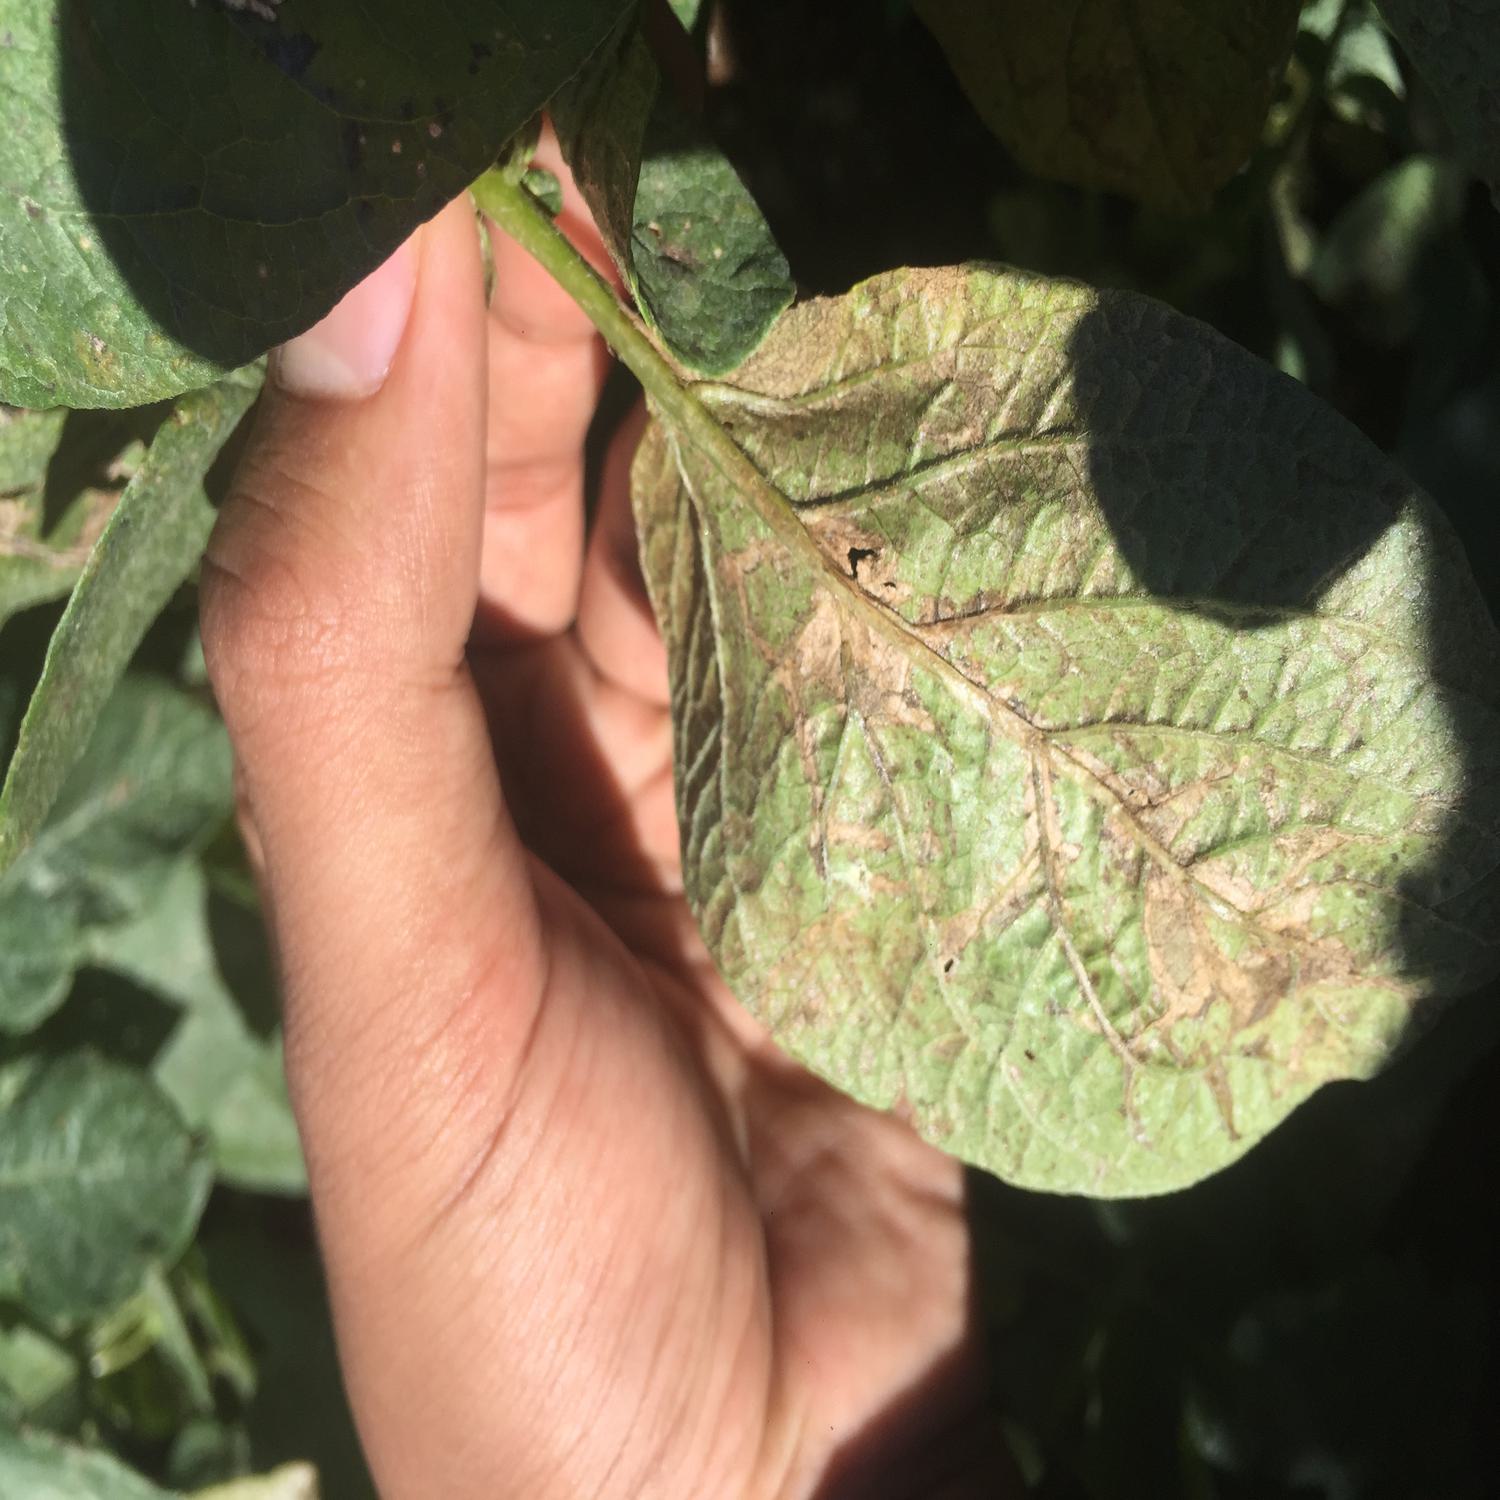
Label: Pest